History of slavery

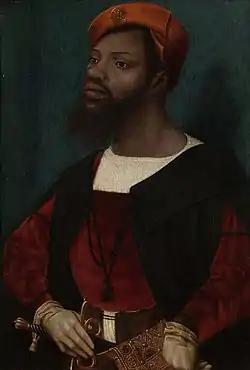
"Portrait of an African Man", c. 1525–1530. The insignia on his hat alludes to possible Spanish or Portuguese origins.

Barbary pirates and Maltese corsairs both raided for slaves and purchased slaves from European merchants, often the Radhanites, one of the few groups who could easily move between the Christian and Islamic worlds.